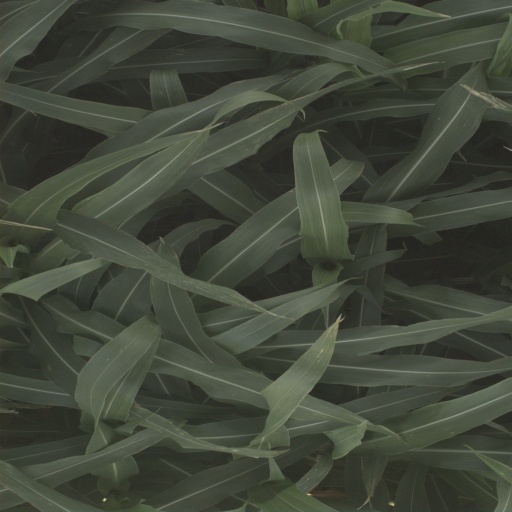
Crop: sorghum